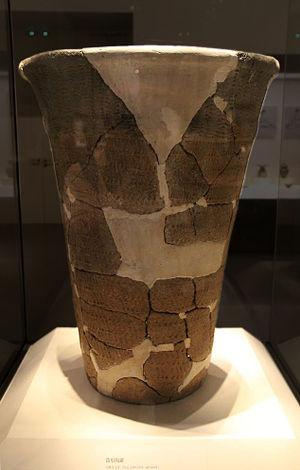
La culture de Xinglongwa, de 6 200 à 5 200 avant notre ère, est la plus ancienne culture néolithique connue du Nord de la Chine. On la trouve principalement sur les limites actuelles des provinces de Mongolie-Intérieure et du Liaoning, dans les bassins des fleuves Xiliao et Daling.
Le Néolithique en Chine correspond, dans l'espace de la Chine actuelle, à une révolution économique durant laquelle les populations ont appris à exploiter les ressources alimentaires d'une manière différente de celle des communautés de chasseurs-cueilleurs grâce, en partie, à la domestication des plantes et des animaux. La néolithisation correspond au passage vers le Néolithique, elle s'effectue entre 9000 et 5000 avant l'ère commune. Par ailleurs, l'apparition de la poterie est détachée de ce processus, car elle s'est produite auparavant, au sein de populations du Paléolithique final. Au cours du Néolithique, on assiste à l'évolution du comportement des populations qui ajustent leurs pratiques aux changements climatiques, pendant une période globalement chaude, l'Holocène. C'est dans ce contexte qu'au sein des plantes consommées apparaissent le millet et le riz, progressivement domestiqués vers 6000-5000. Au début, elles ne constituent qu'un apport minime, en tant que plantes sauvages parmi d'autres. Les silos enterrés sont souvent réservés à la conservation de certains aliments végétaux.